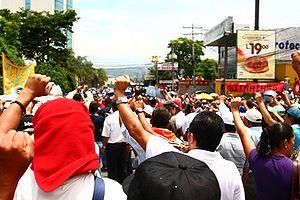
Coup d'État de 2009 au Honduras ქართული: ჰონდურასის პოლიტიკური კრიზისი (2009) Polski: Zamach stanu w Hondurasie Português: Golpe militar em Honduras em 2009 Русский: Политический кризис в Гондурасе 中文: 2009年宏都拉斯軍事政變
José Manuel Zelaya Rosales, né le 20 septembre 1952 à Catacamas, est un homme d'État hondurien.
Le coup d’État au Honduras du 28 juin 2009 voit l'armée soutenue par la Cour suprême et le Congrès arrêter et expulser le président Manuel Zelaya, au paroxysme d'un conflit institutionnel tournant autour de la mise en place d'une consultation populaire qui devait avoir lieu le jour même. La tentative du président de consulter le peuple pour provoquer la réunion d'une assemblée constituante avait été interdite par les autorités judiciaires et était perçue comme une tentative de violer la règle constitutionnelle interdisant au président de briguer un second mandat.